Yangju highway incident

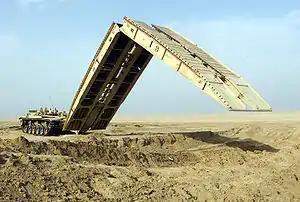
An American M60A1 Armored Vehicle-Launched Bridge (AVLB), February 2003.

On July 5, 2002, as a result of this incident, and in accordance with the U.S.-ROK Status of Forces Agreement (SOFA), which stipulates that U.S. military personnel fall under the jurisdiction of U.S. military courts should they commit crimes while performing official duties, both the driver of the vehicle, Sergeant Mark Walker, and the vehicle's commander, Sergeant Fernando Nino, were charged with "negligent homicide” under the U.S. military's Uniform Code of Military Justice (UCMJ) for "negligently failing to ensure the safe operation of the vehicle."